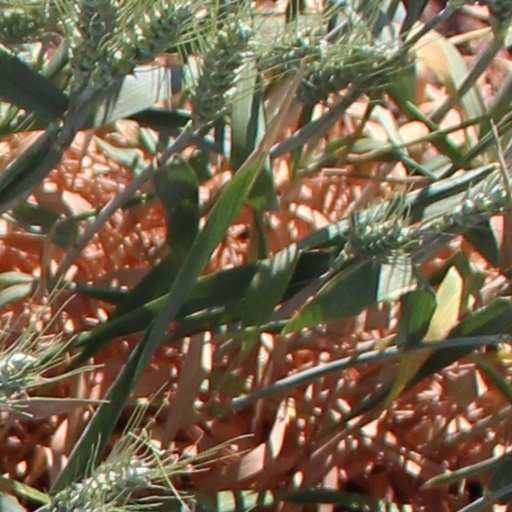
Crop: wheat